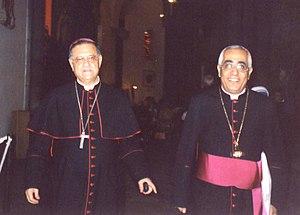
L'archidiocèse de Tunis est une circonscription ecclésiastique de l'Église catholique couvrant tout le territoire de la Tunisie. Il regroupe une douzaine de lieux de culte disséminés à travers le pays et une vingtaine de congrégations regroupant 131 religieuses et 46 prêtres. Les messes sont célébrées en arabe, en français, en espagnol, en anglais et en italien. L'archidiocèse gère également dix écoles primaires et secondaires ainsi que la clinique Saint-Augustin. La petite bibliothèque diocésaine compte 8 000 livres. Caritas offre des services de charité à la population locale.